Stephanie Corneliussen

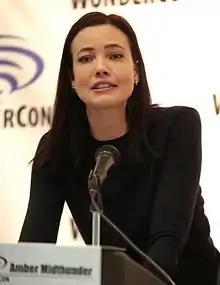

Stephanie Corneliussen is a Danish actress and model, best known for her role as Joanna Wellick in "Mr. Robot".